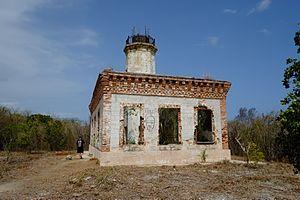
Le phare de Guánica était un phare actif situé dans la ville de Guánica à Porto Rico. Il était géré par l'United States Coast Guard. Il est désactivé depuis 1950